Vallader dialect

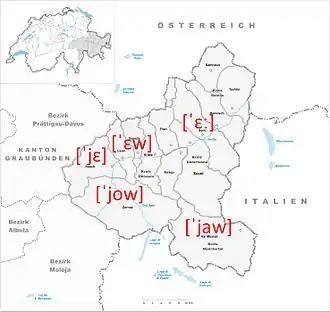
The pronucation of the word "eu" ('I') in the various dialects of the Lower Engadine and the Val Müstair, as of 1962.

While written Vallader is standardized, speakers employ local dialects in oral use. Differences in speech often allow people to pinpoint the home village of another speaker. For example, the word "eu" 'I' can be pronounced as [], [], [], [], [] and [], depending on the local dialect.